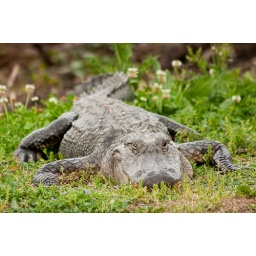
All cute and cuddly sitting in the flowers.